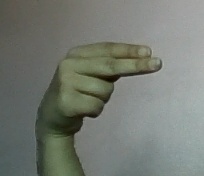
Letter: ain